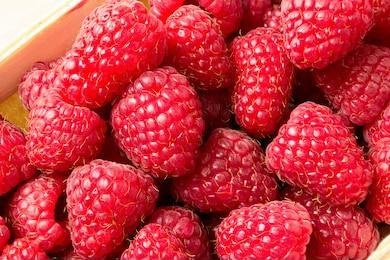
Label: raspberry